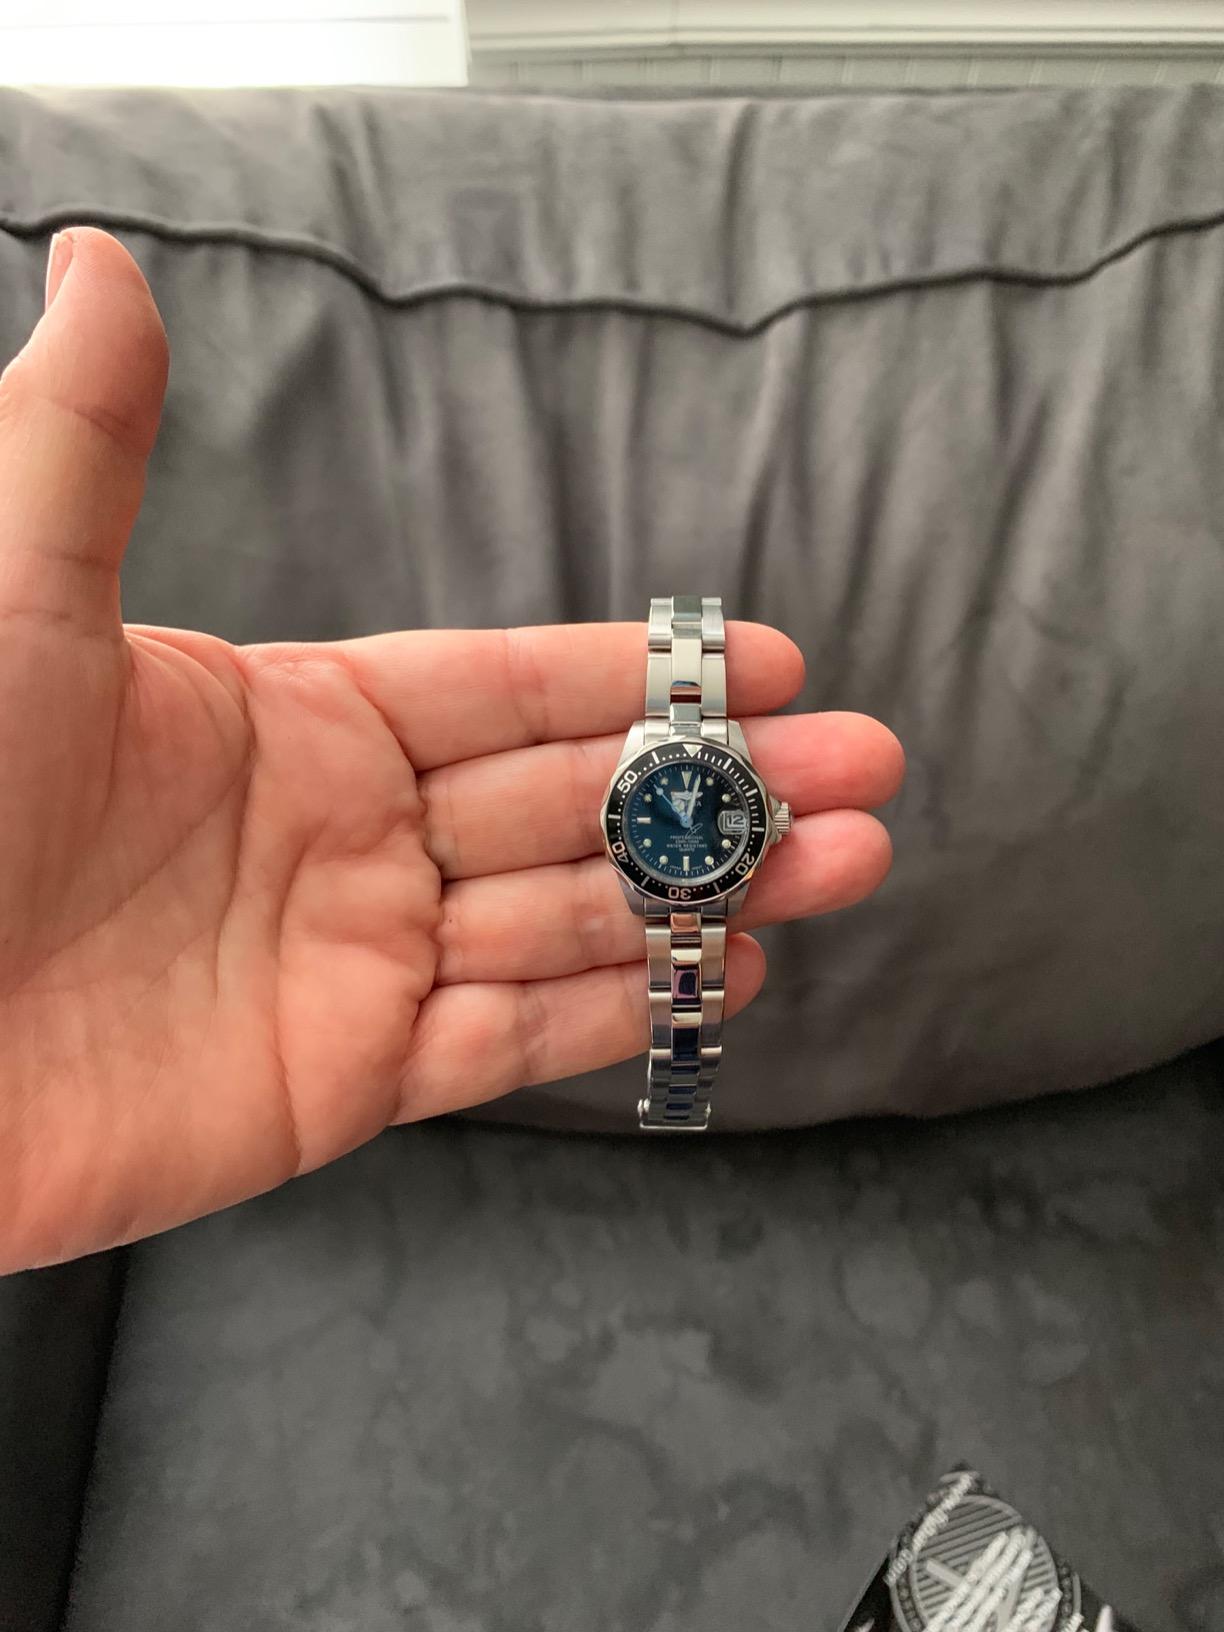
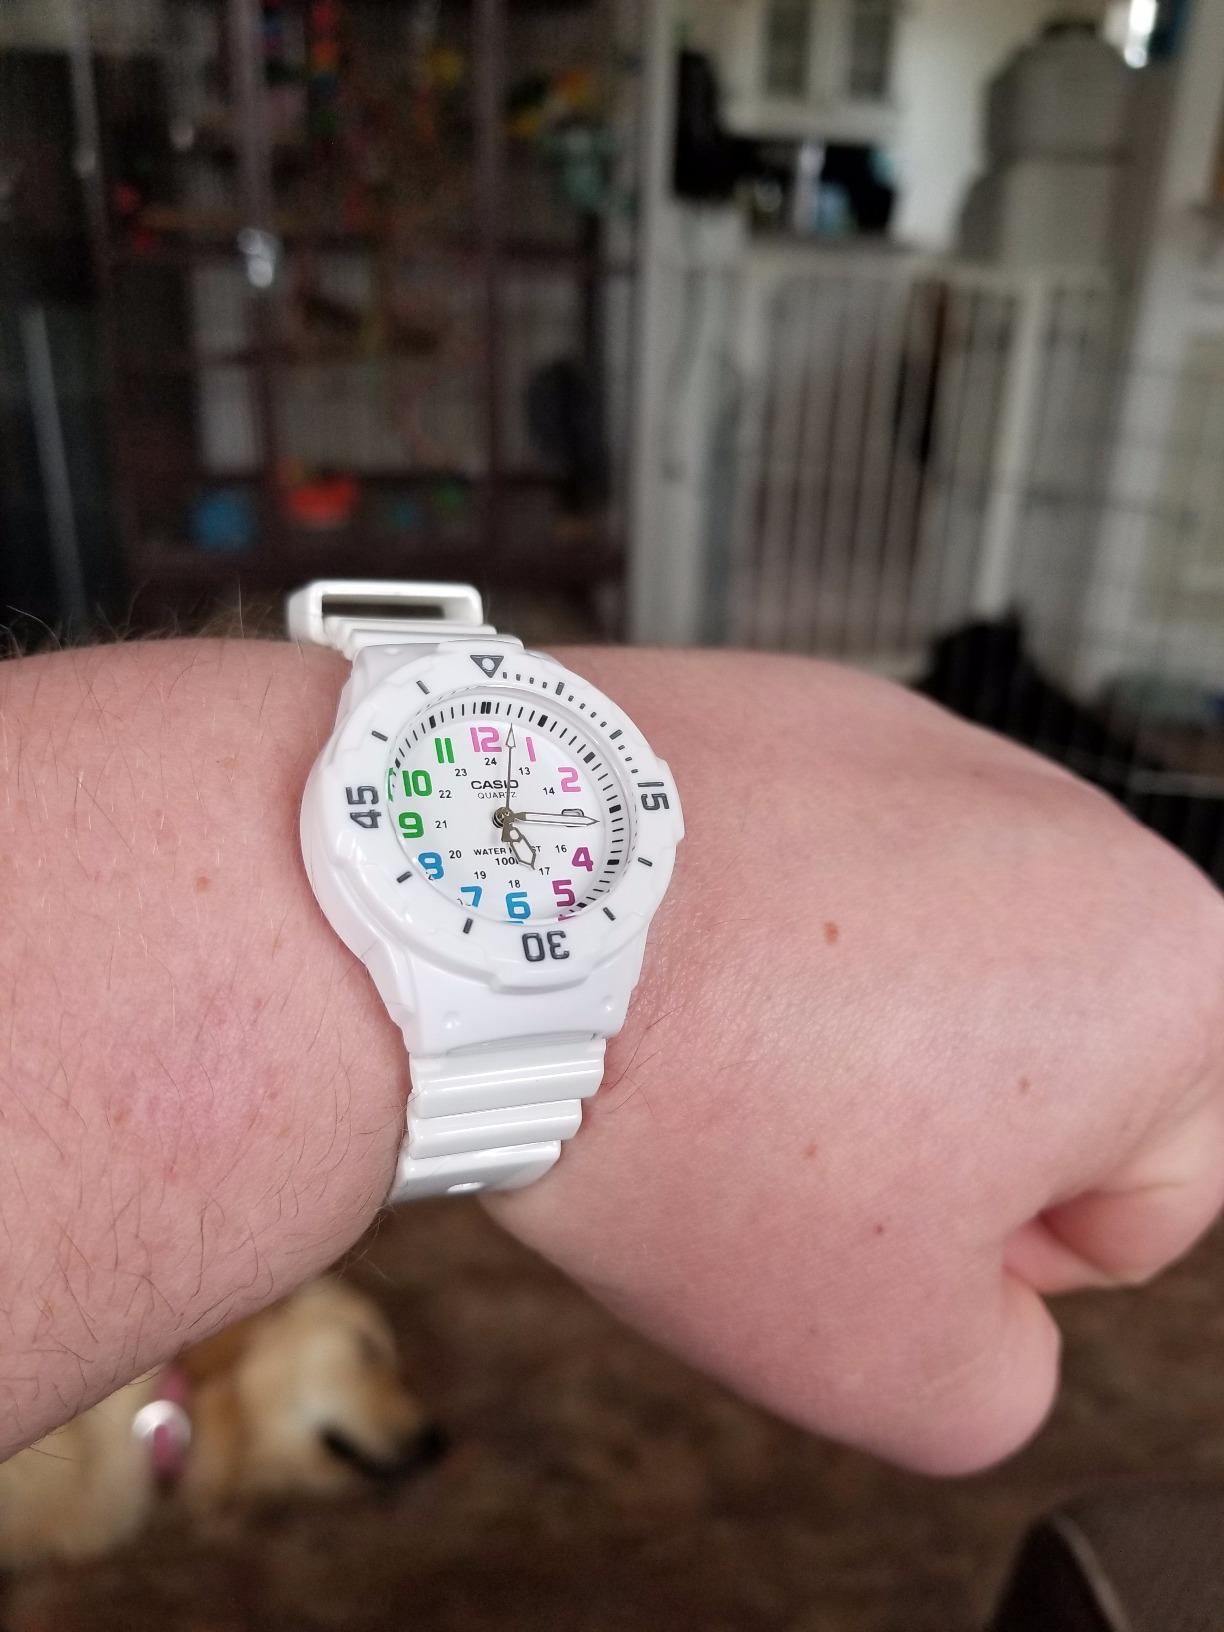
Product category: accessories_watch
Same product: no